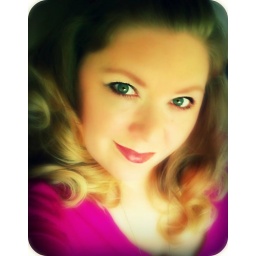
taken in my car at a stop light. with a cell phone :)